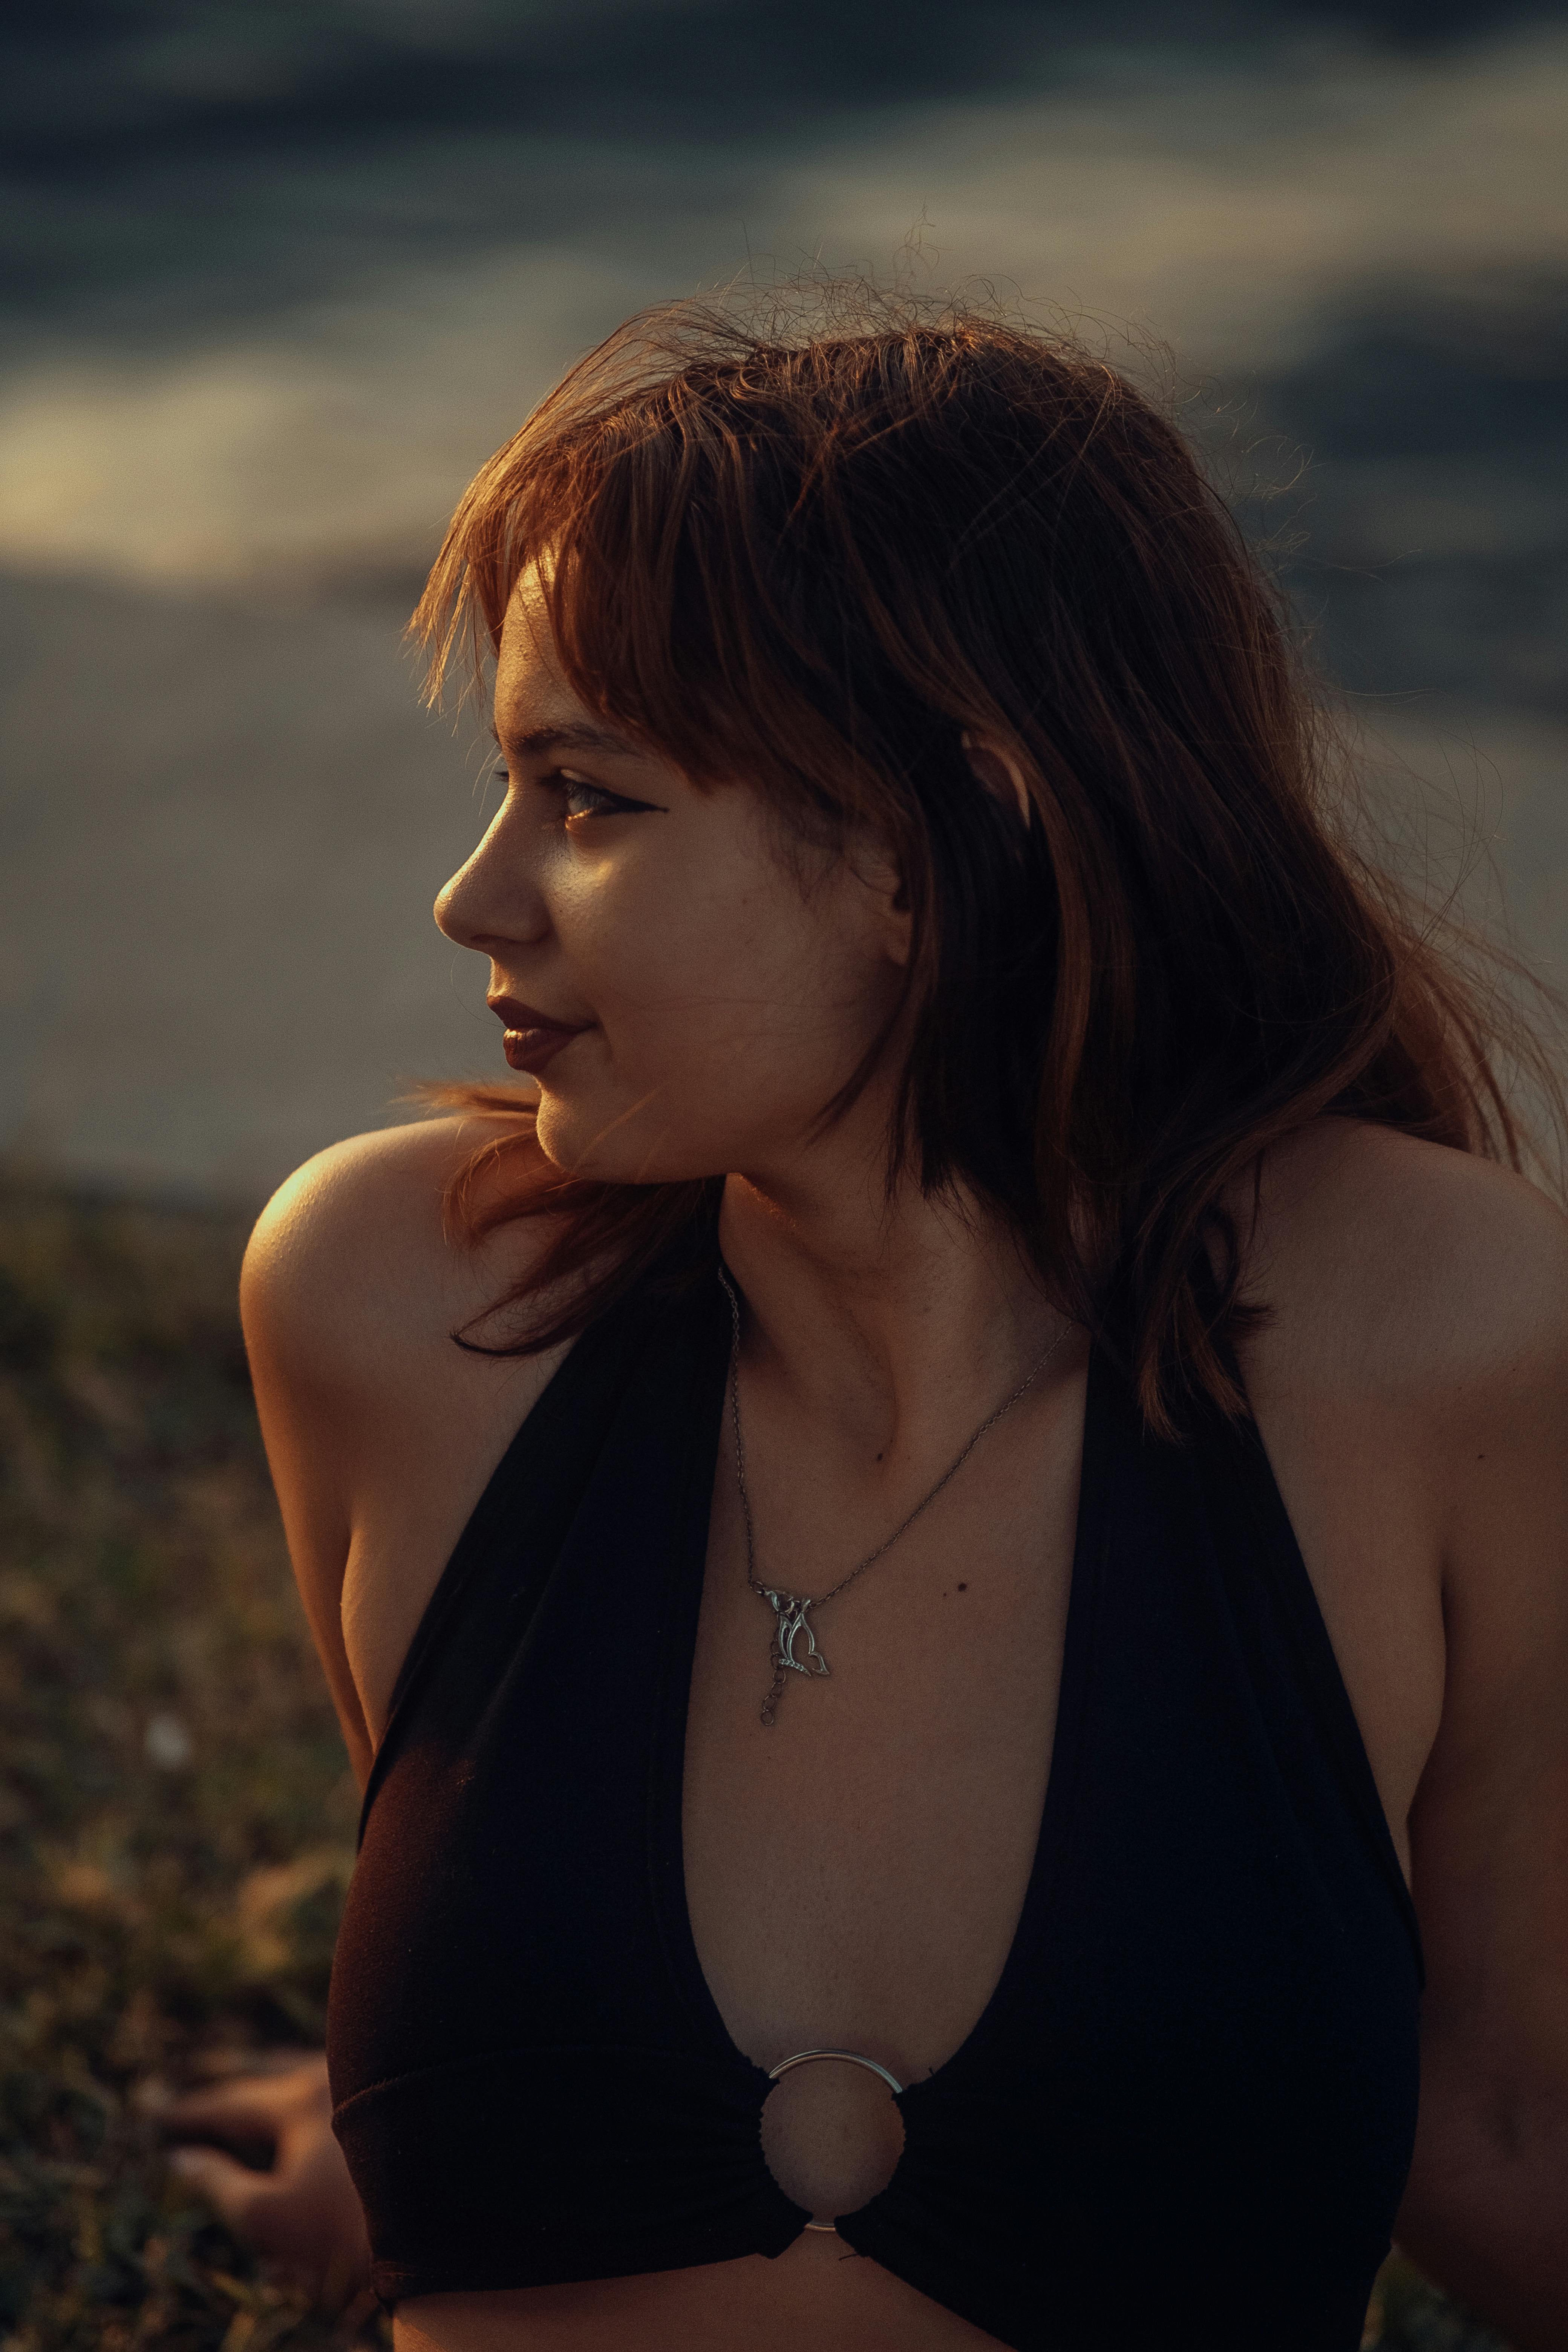
woman, lip, shoulder, flash photography, neck, sunlight, People in nature, happy, black hair, summer, long hair, beauty, chest, brassiere, trunk, blond, landscape, brown hair, human leg, layered hair, surfer hair, grass, electric blue, thigh, jewellery, elbow, lingerie, undergarment, abdomen, sitting, sand, portrait photography, necklace, art model, ocean, vacation, bikini, fun, photo shoot, beach, horizon, sea, eyewear